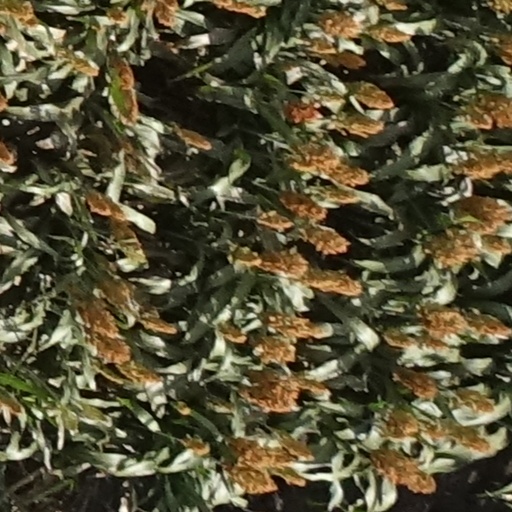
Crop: sorghum